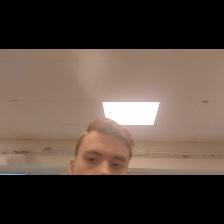
Label: Human